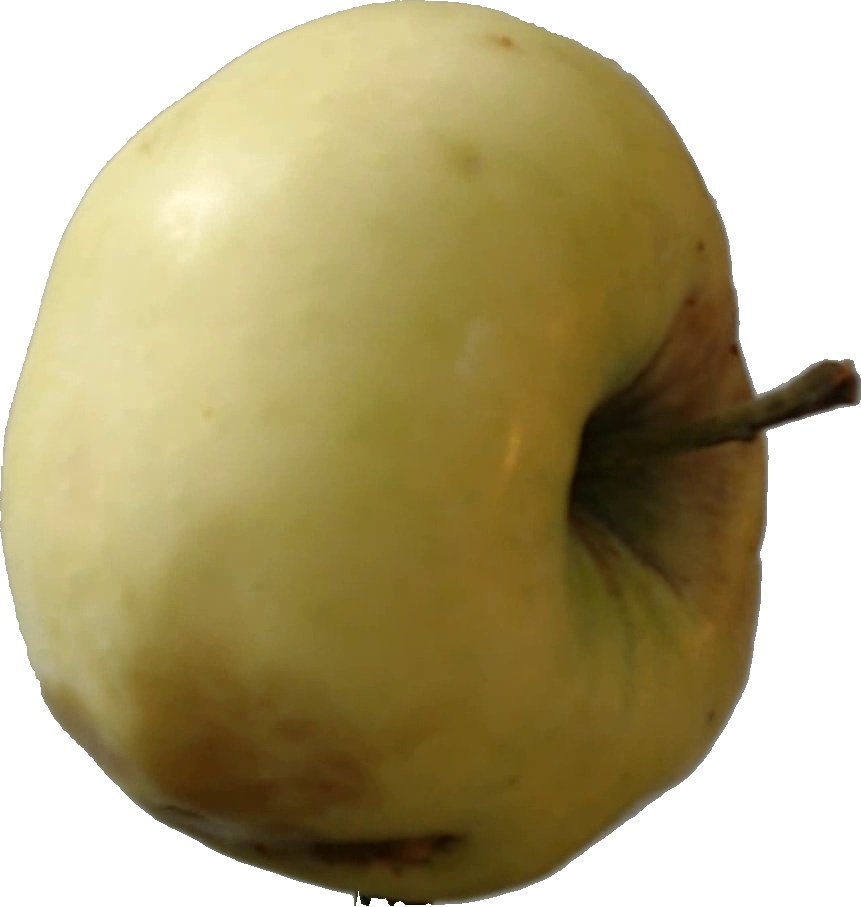
Label: apple_hit_1